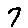
Label: 7